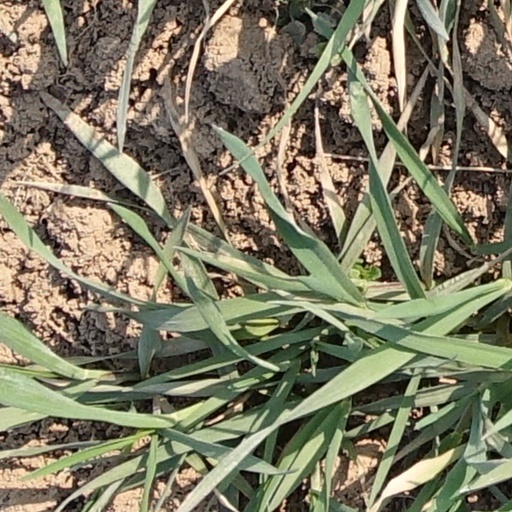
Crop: wheat